Heikki Aaltoila

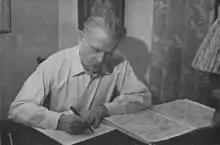
Heikki Aaltoila (1905–1992)

Heikki Aaltoila, (11 December 1905 – 11 January 1992) was a Finnish film composer who served 40 years as the conductor of Finnish National Theatre's orchestra.